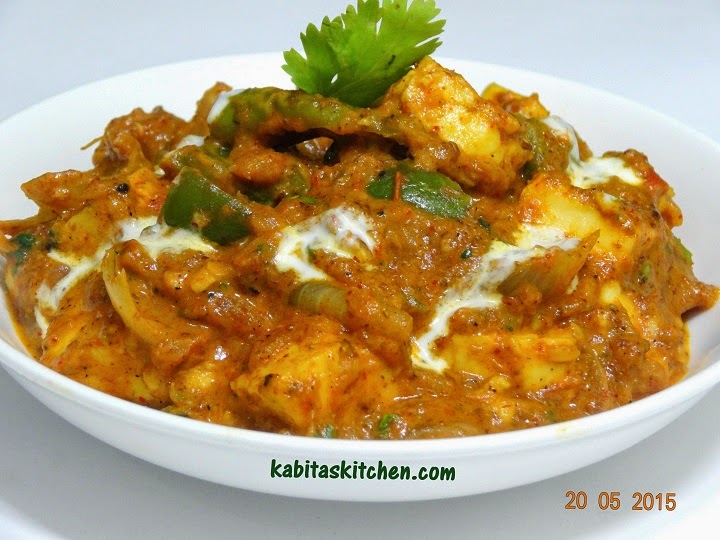
Dish: kadai_paneer